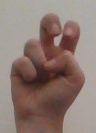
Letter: toot